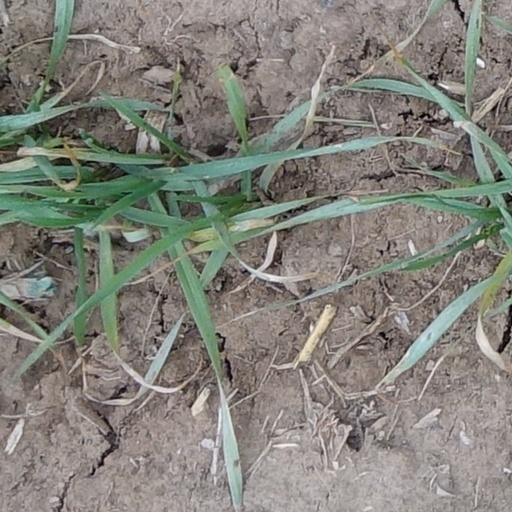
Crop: wheat